Wildrake diving accident

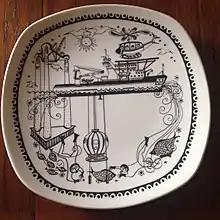
Norwegian decorative plate depicting the "Wildrake" in May 1979

During this period, several significant alterations were made to the diving system. The swivel connecting the lift wire to the bell was replaced with a pair of shackles. The clump weight below the bell, which served as a backup recovery system, was removed to enable the bell to be launched over the side of the "Wildrake" rather than through the ship's moon pool. The bell's drop weights, another secondary means of bell recovery, were lashed to the bell frame with nylon rope to prevent their accidental release. The accidental release of drop weights had caused fatal diving bell accidents in the North Sea in 1974 and 1976. The "Wildrake" bell also had no bell stage to keep the bottom hatch out of the mud if the bell became stranded on the sea bottom.